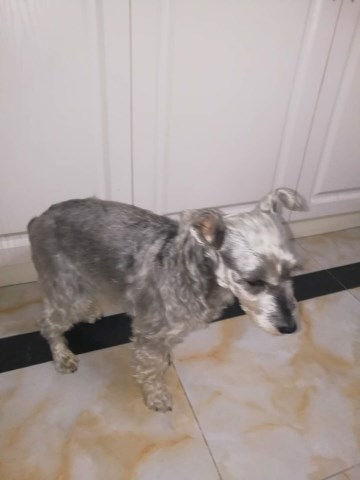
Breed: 2342-n000102-miniature_schnauzer